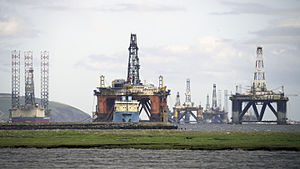
Nordsøolie / Teknologisk udvikling / Økonomi
De faldende oliepriser betød, at der i sommeren 2015 lå mange borerigge opankrede i Cromarty Firth i Skotland og ventede på bedre tider.
Nordsøolie er en samlet betegnelse for forekomster af kulbrinter under Nordsøens bund. De første oliefelter i Nordsøen blev opdaget i begyndelsen af 1960'erne, og siden da har alle lande rundt om Nordsøen iværksat indvinding af de værdifulde råstoffer. Produktionen af olie toppede i 1999 med en dagsproduktion på over 1 mio m³, mens dagsproduktionen af gas nogle år senere nåede tæt på 1 mia m³. Siden da har produktionen været jævnt aftagende.